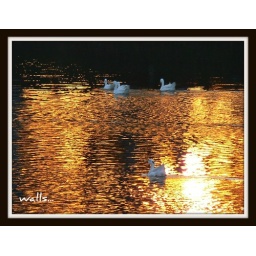
Ducks in golden lake